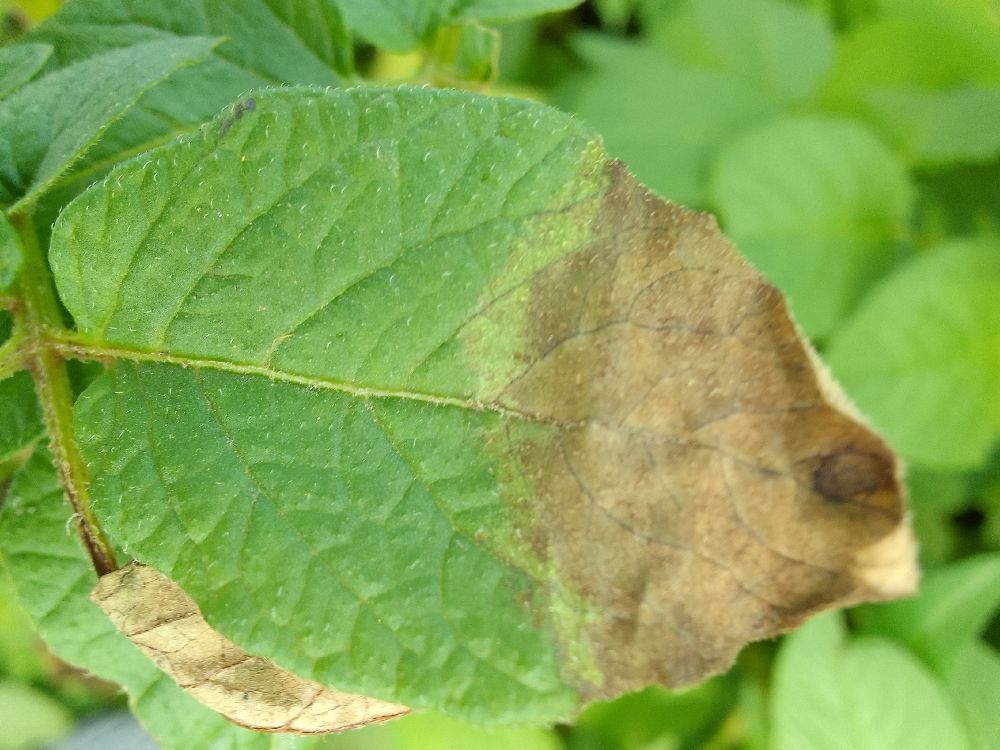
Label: Late blight